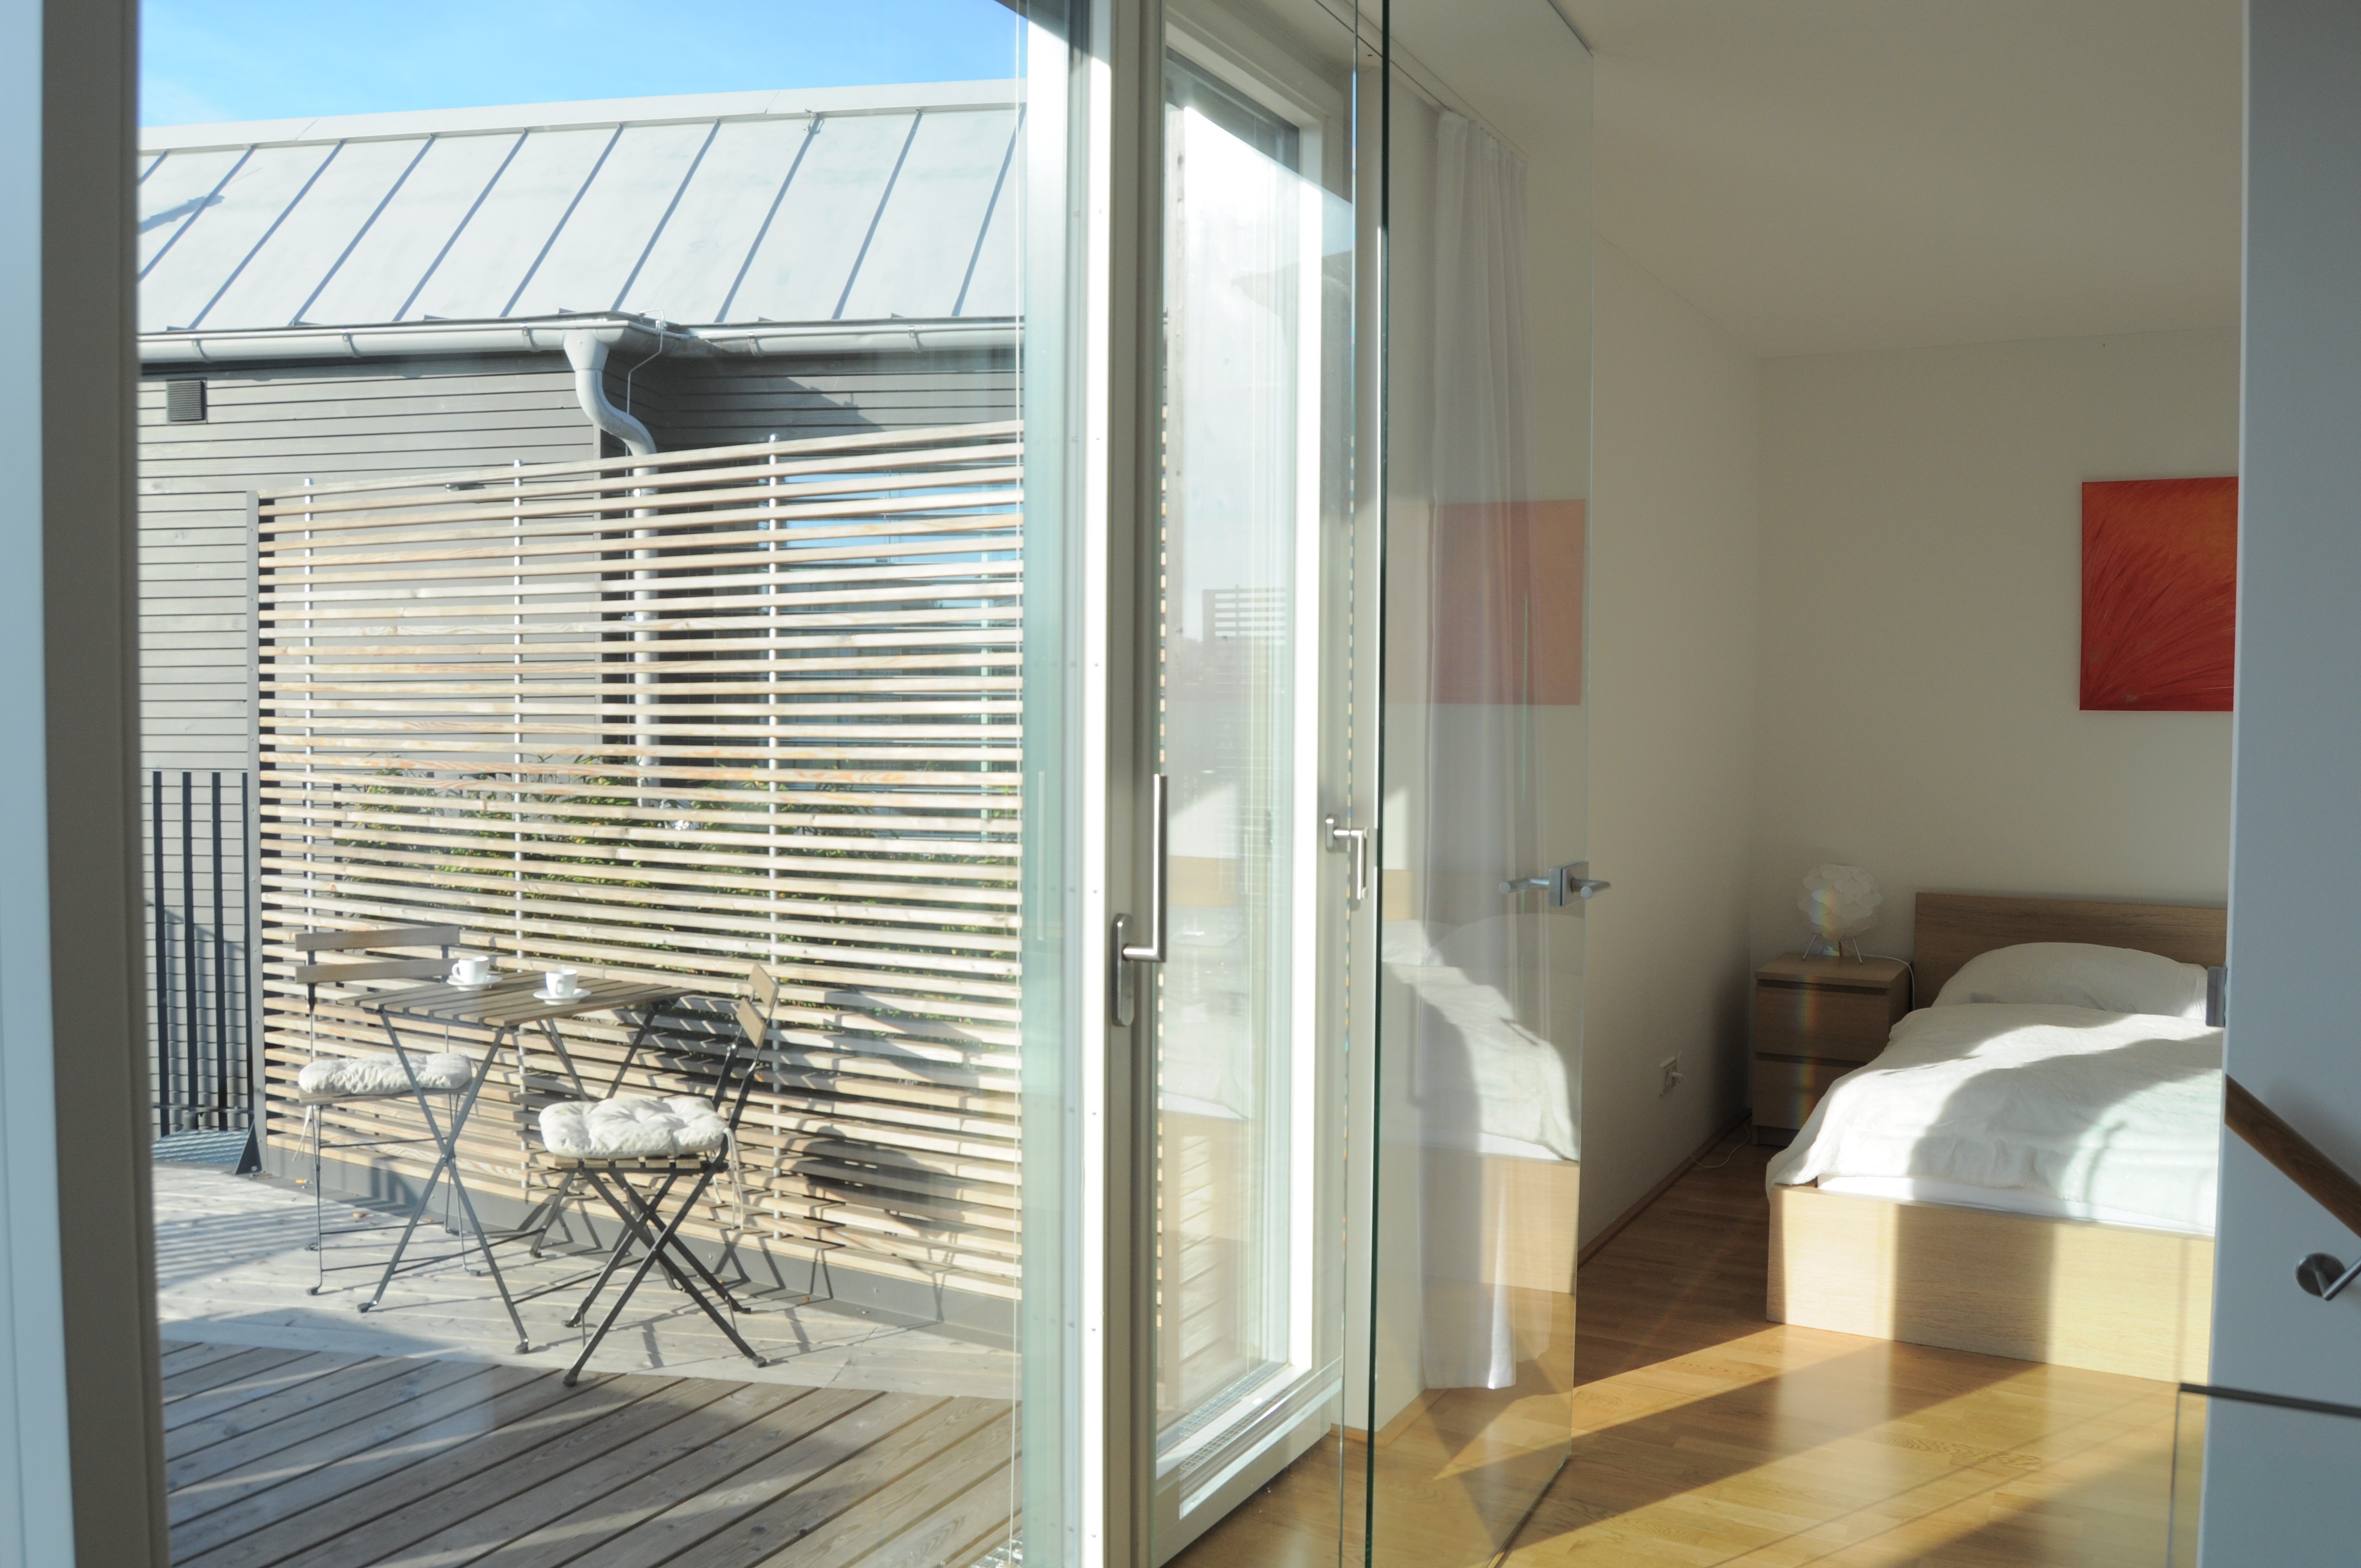
floor, window, home, cottage, property, room, apartment, interior design, terrace, condominium, real estate, roof terrace, window covering